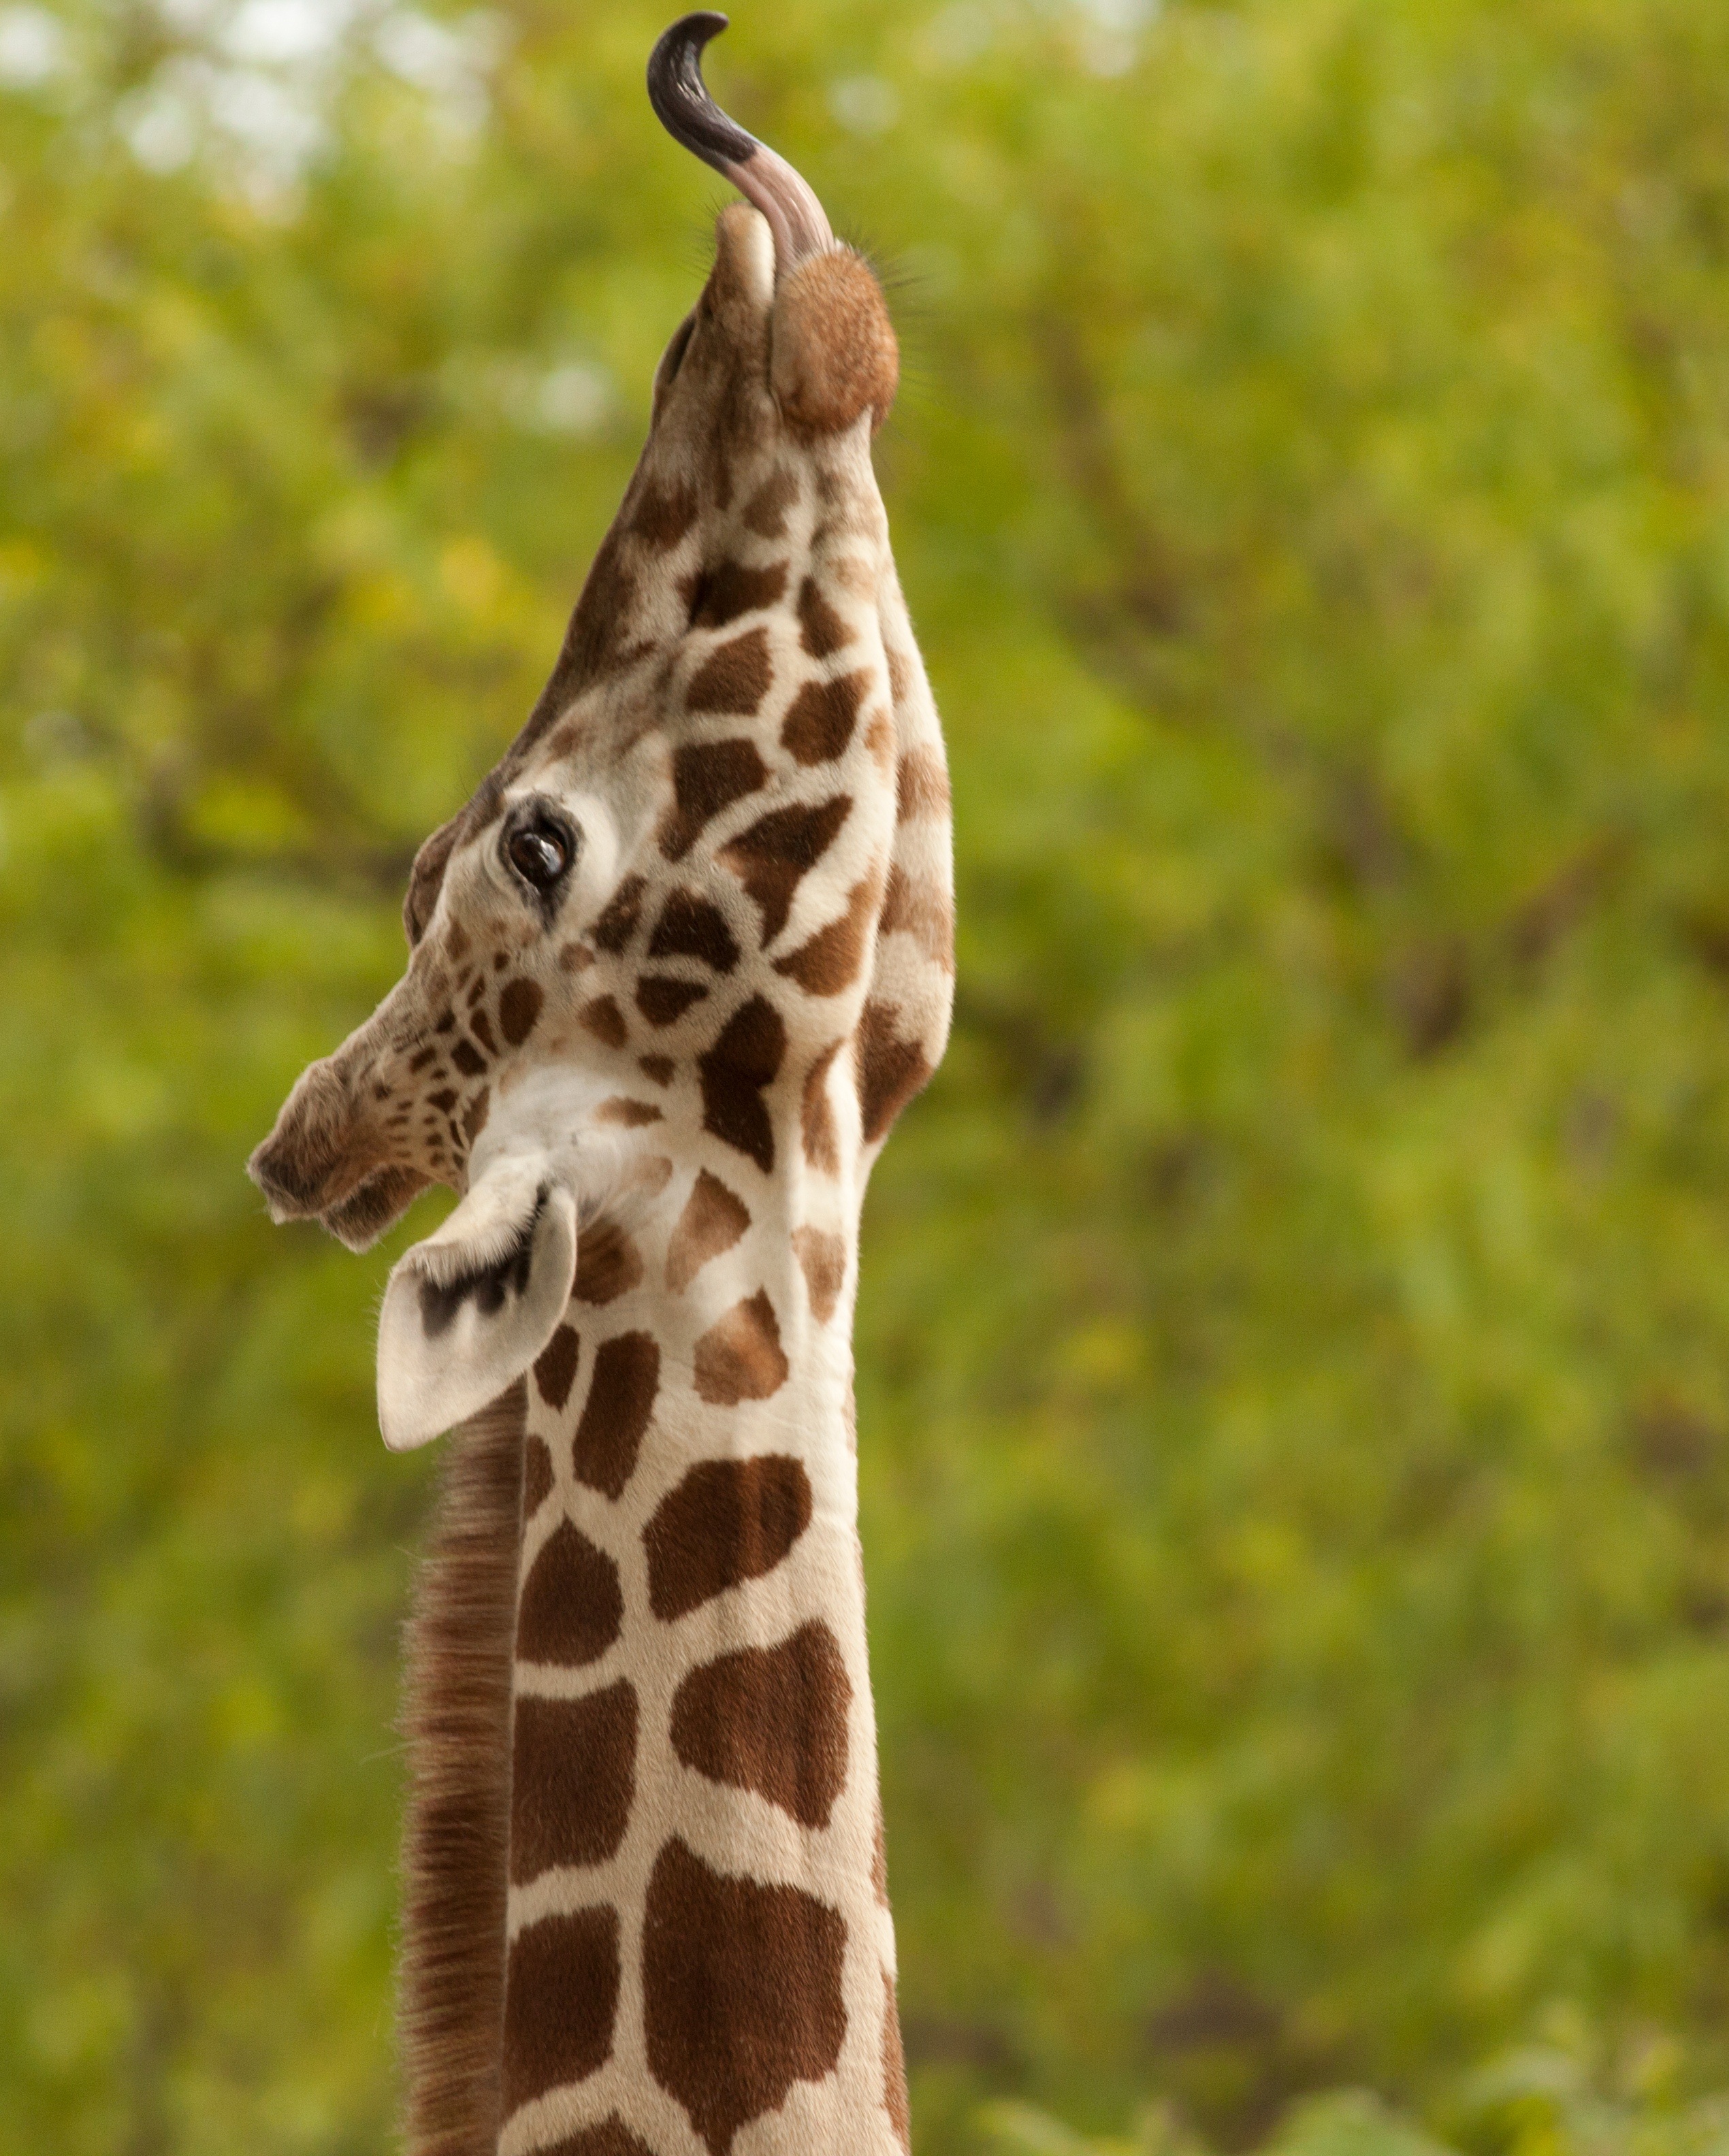
nature, animal, cute, wildlife, zoo, africa, mammal, fauna, giraffe, long, neck, vertebrate, tongue, giraffidae